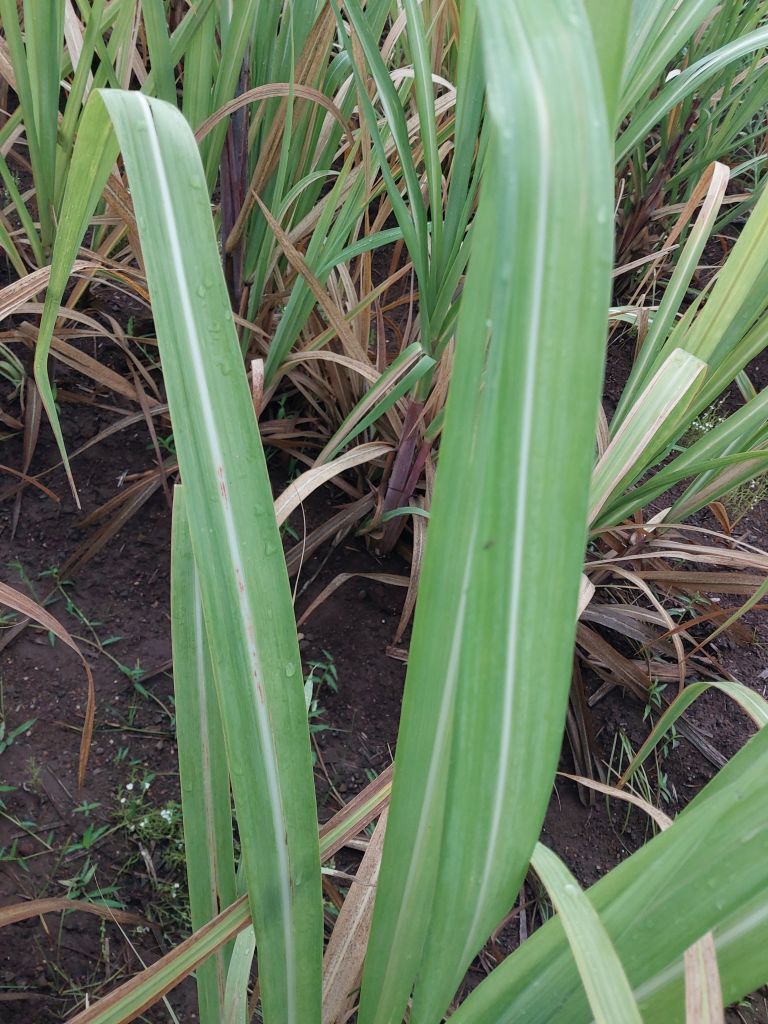
Label: Brown Spot